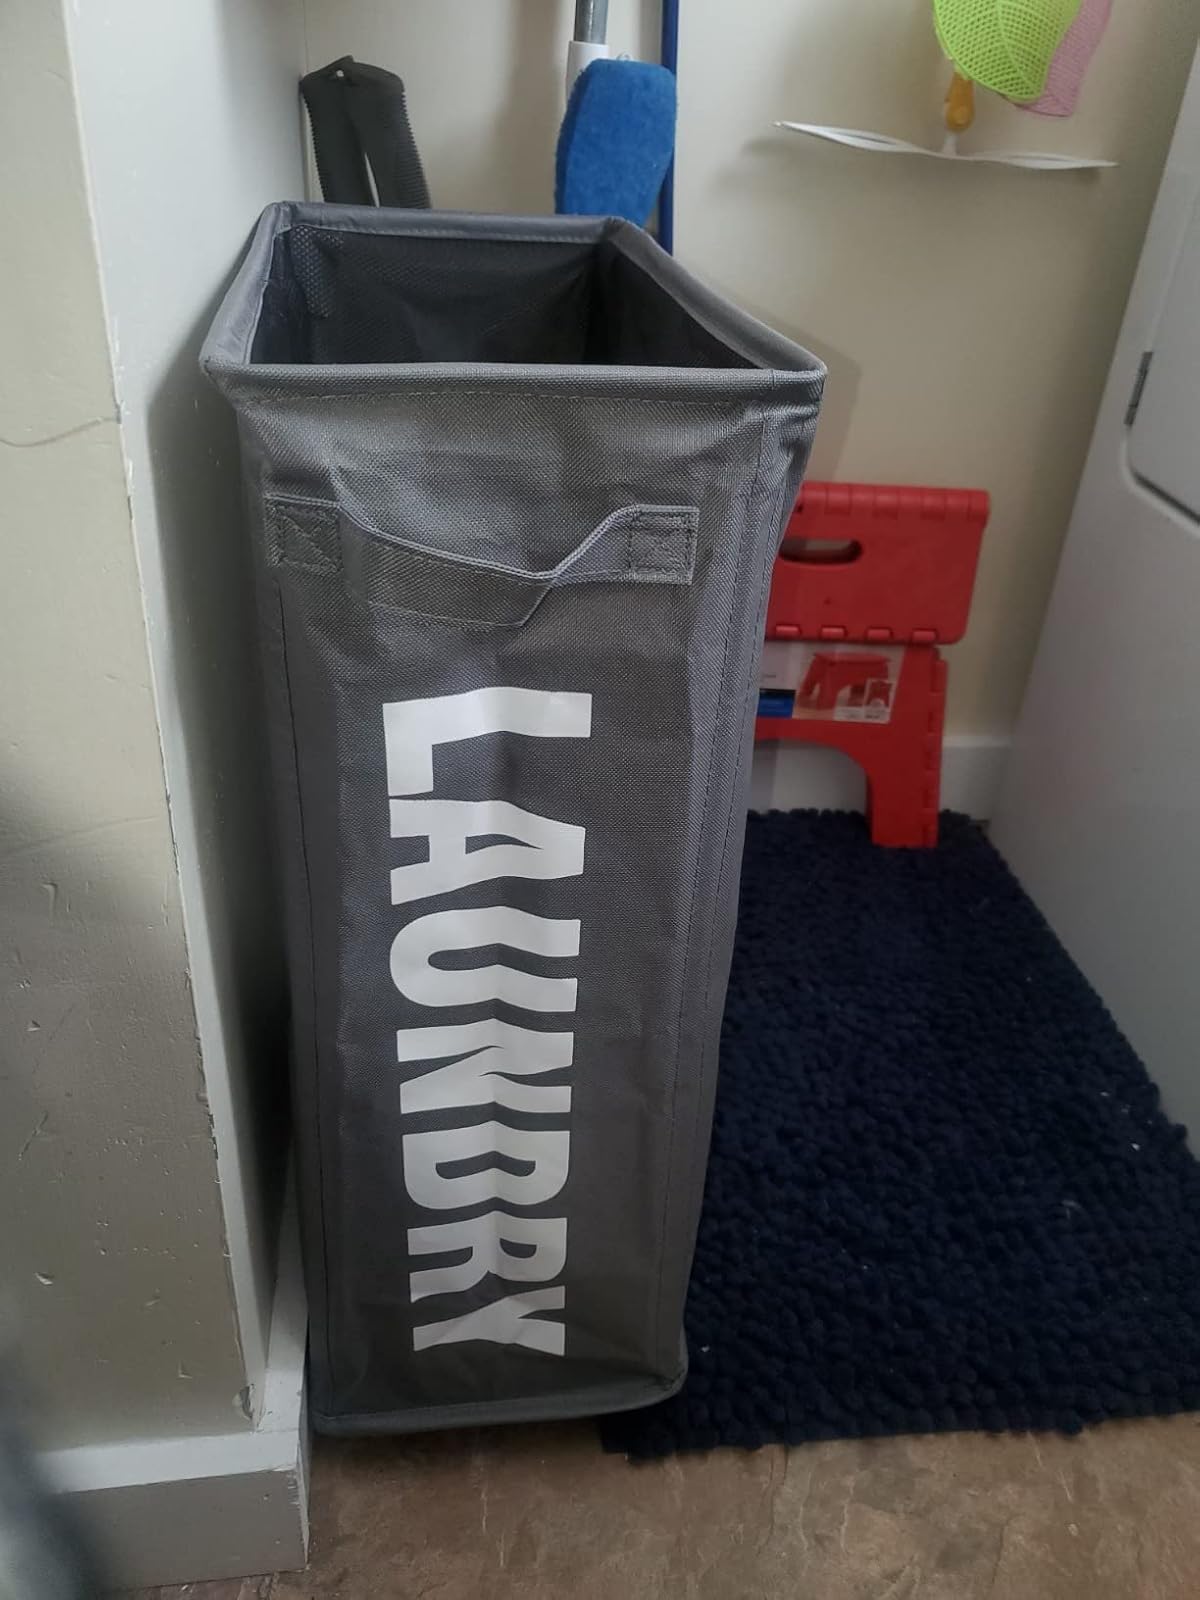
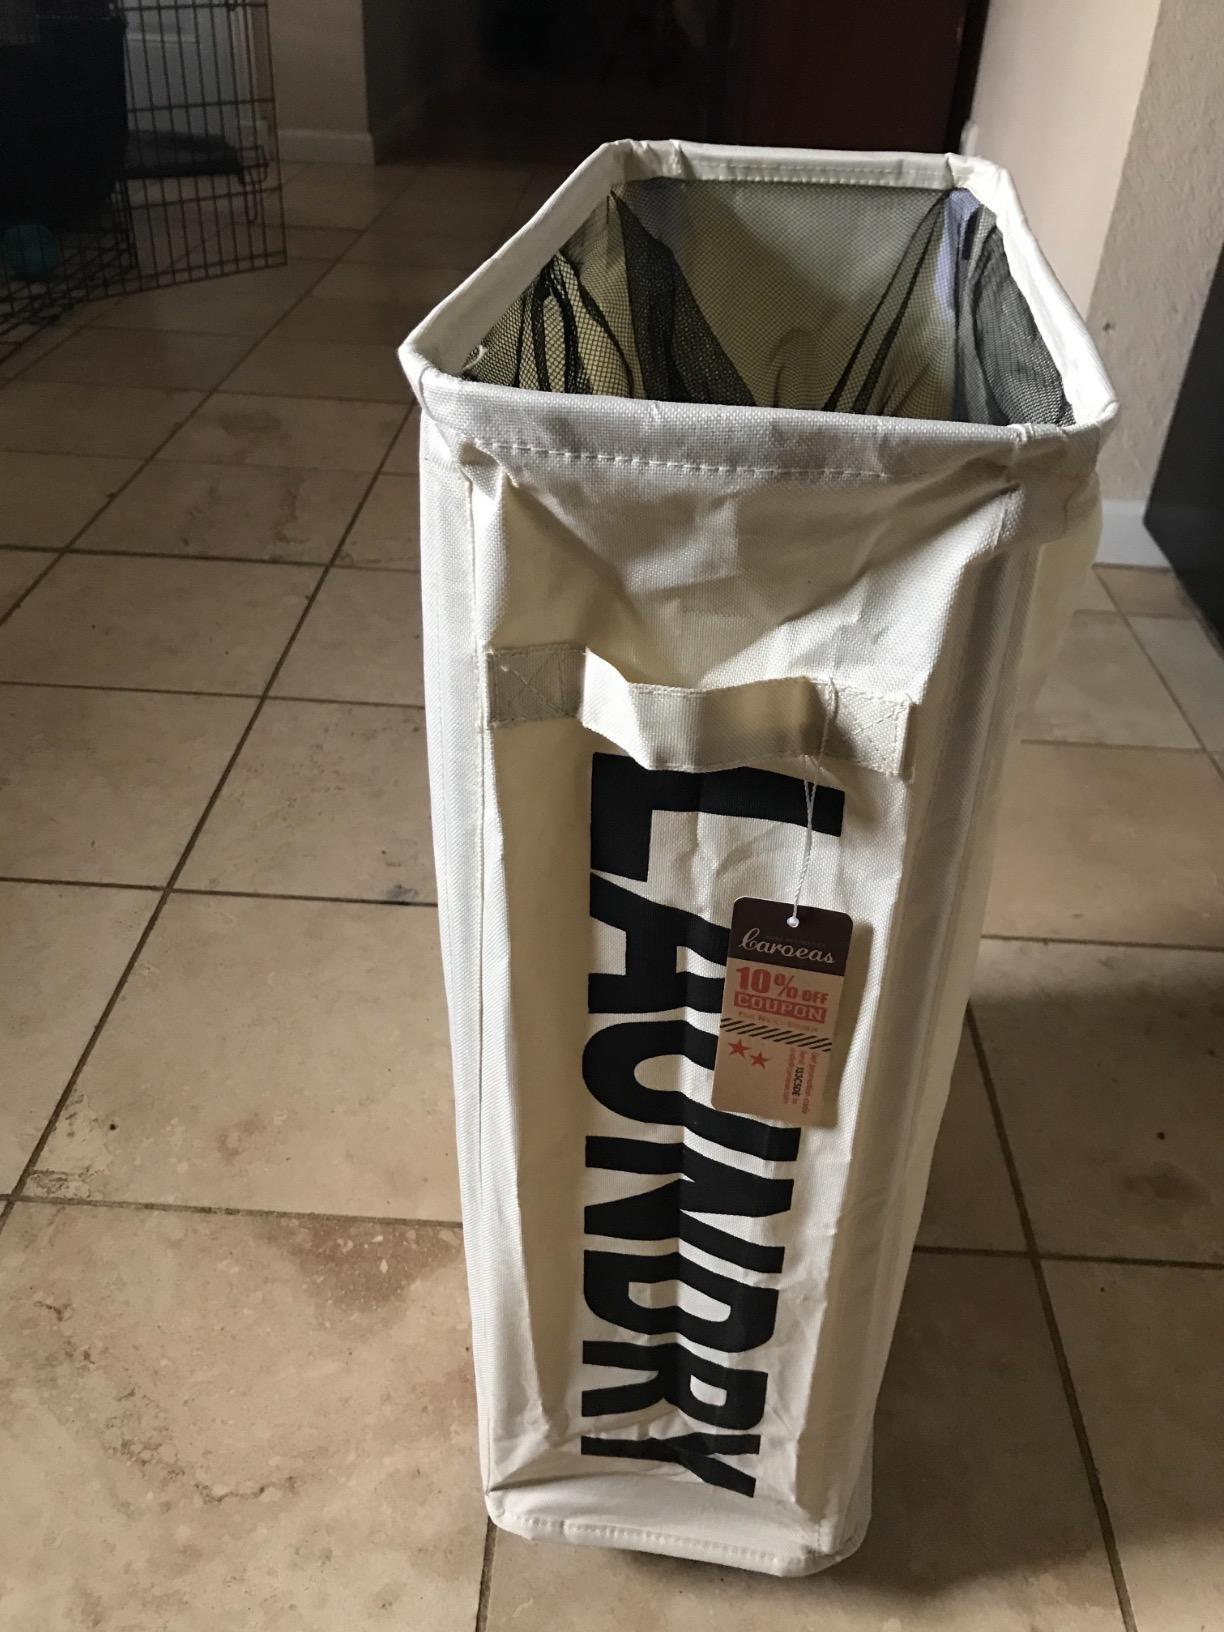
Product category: items_hamper
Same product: no